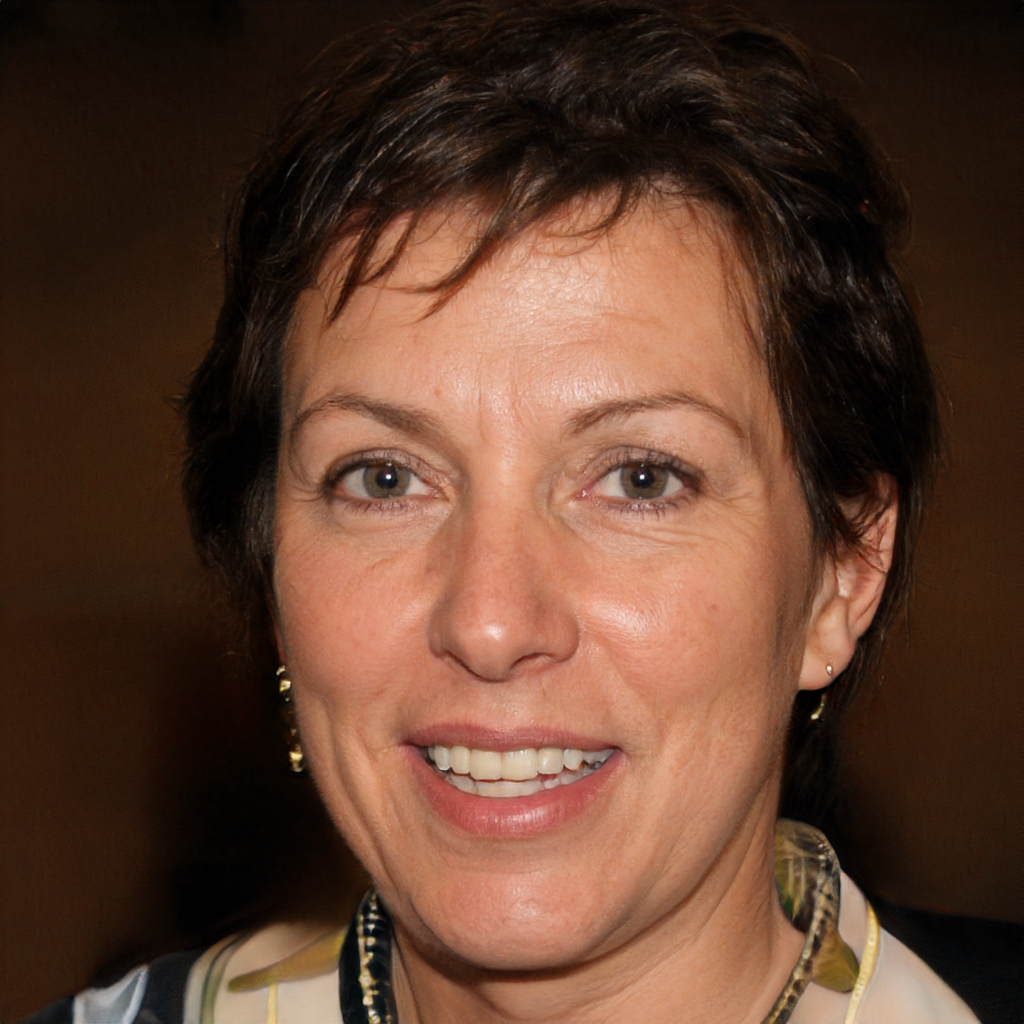
Gender: Female